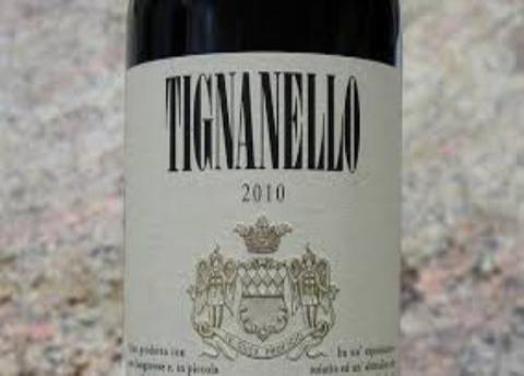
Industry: Food